Clarence (1990 film)

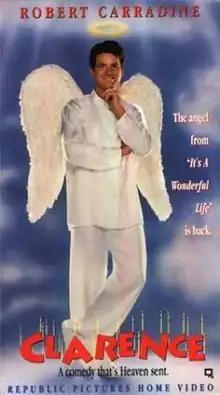

Clarence is a 1990 made-for-television film directed by Eric Till.